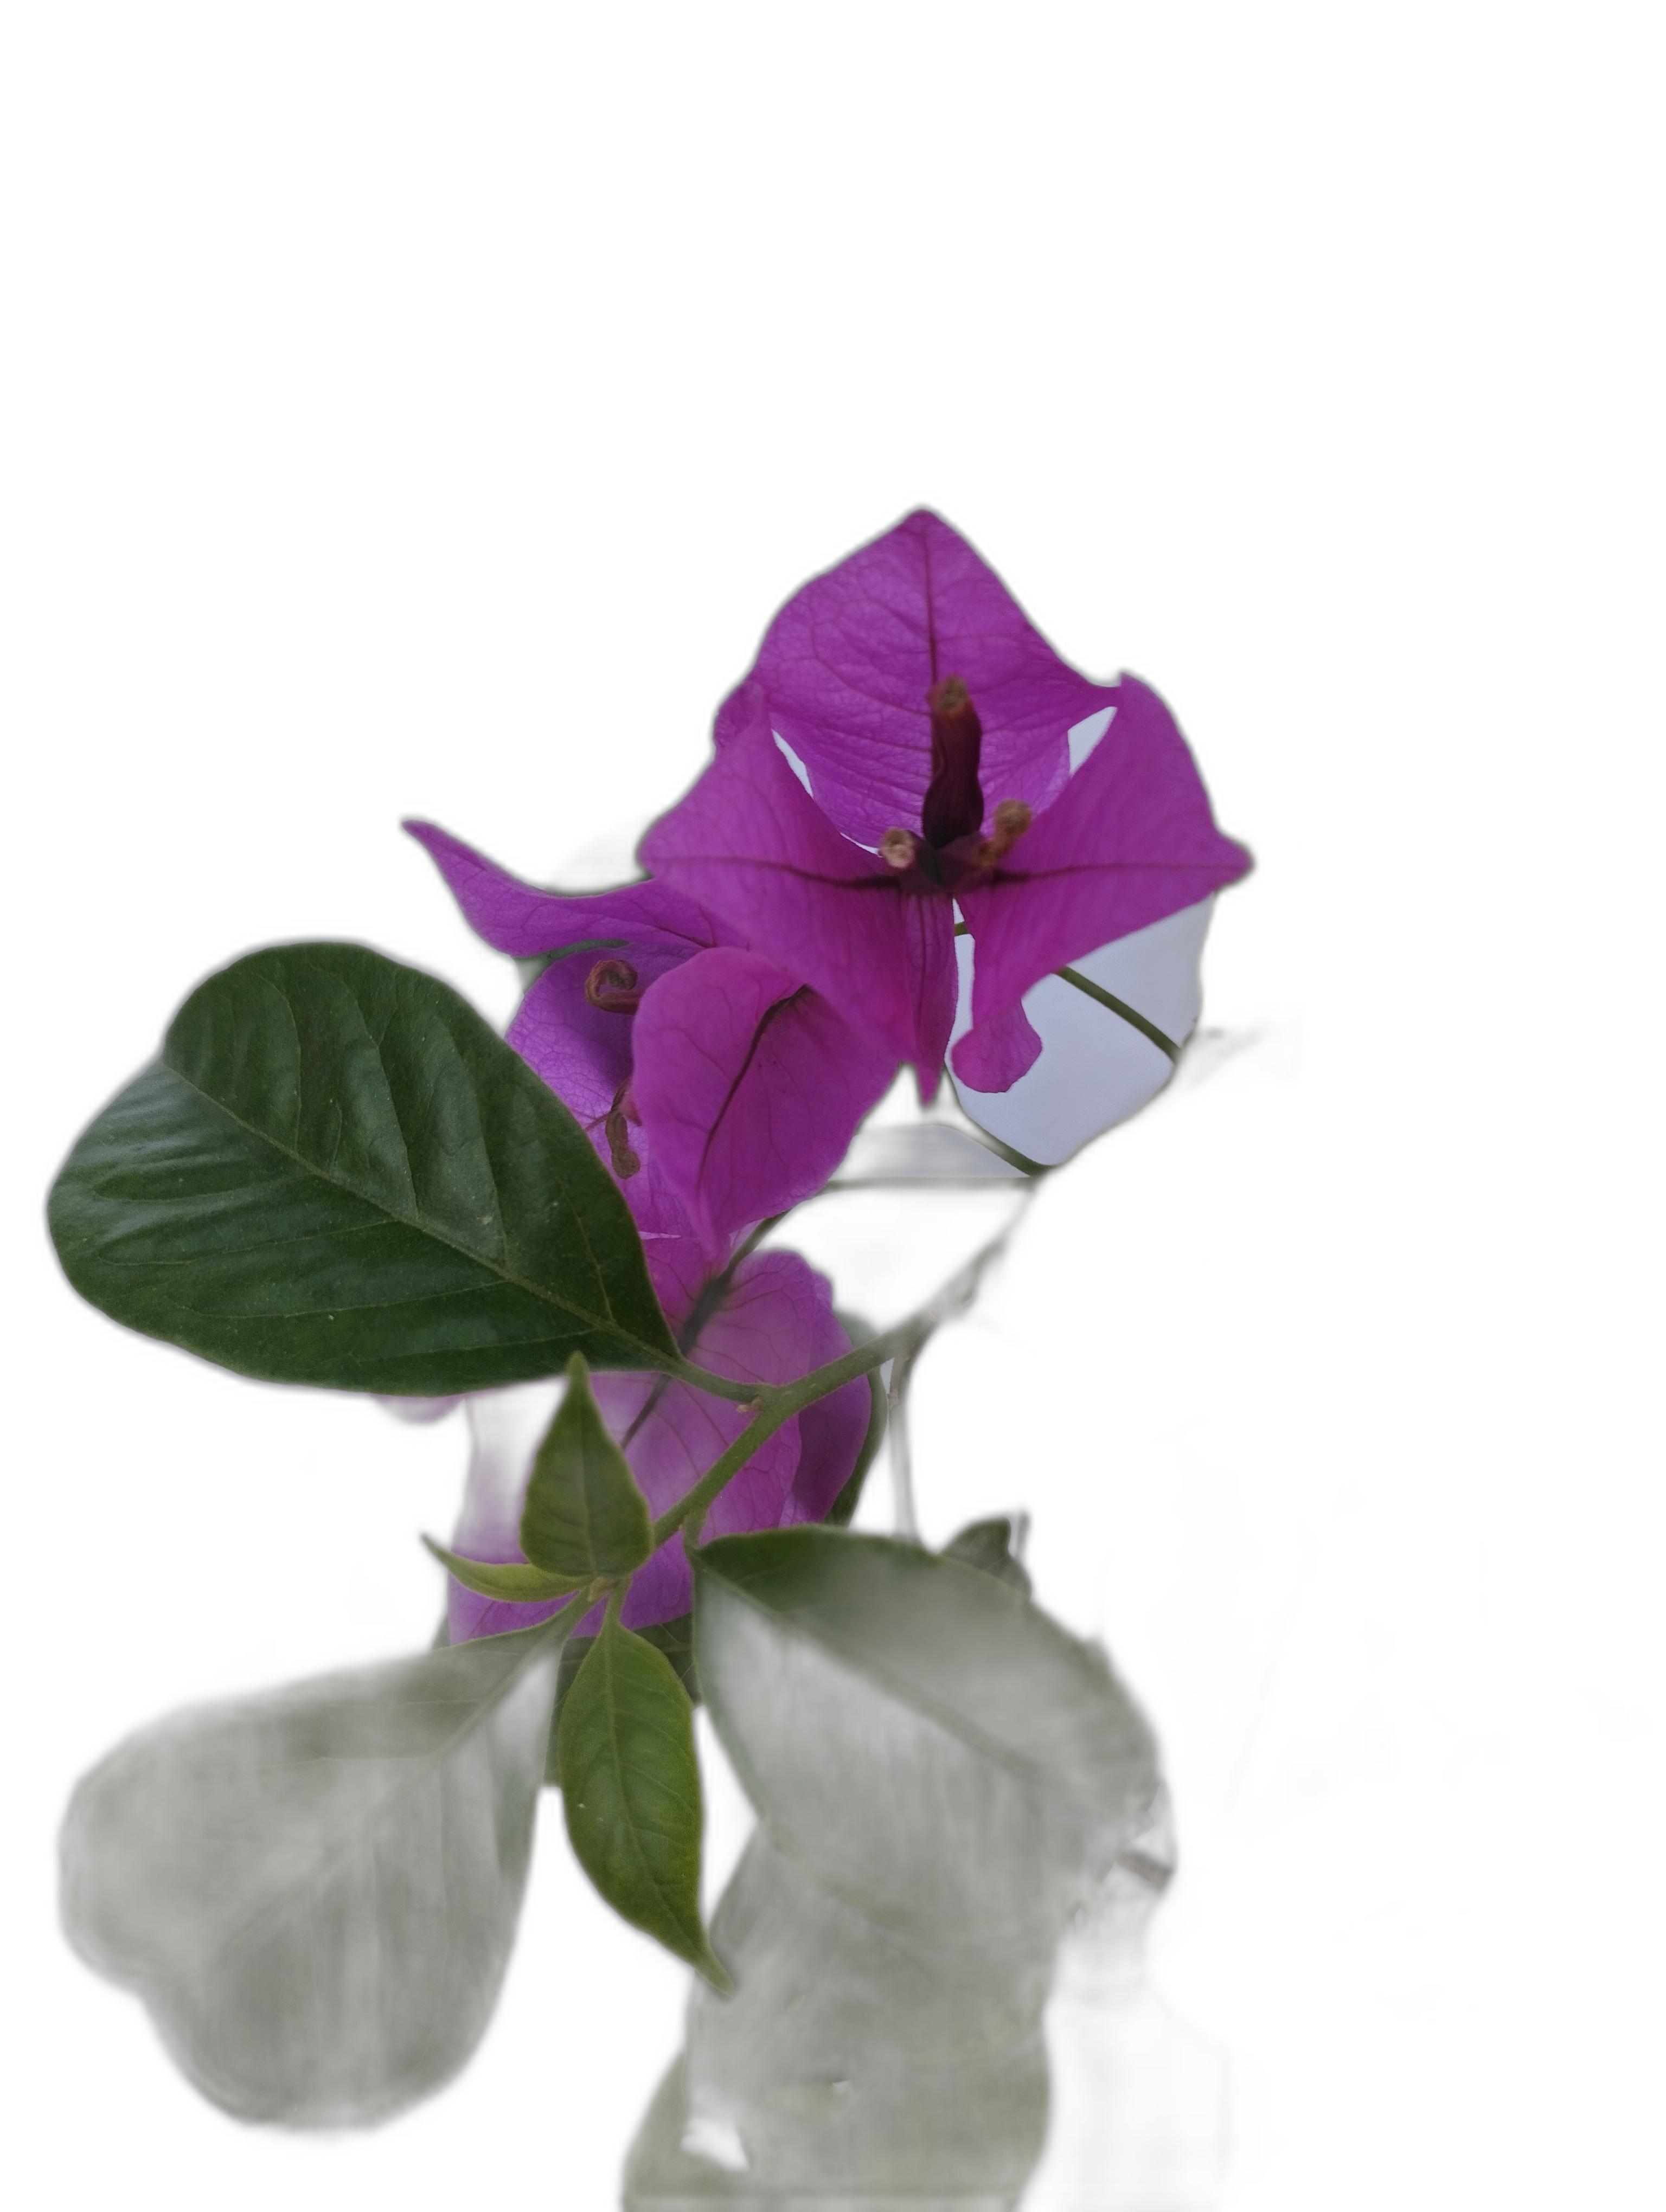
Label: Bougainvillea